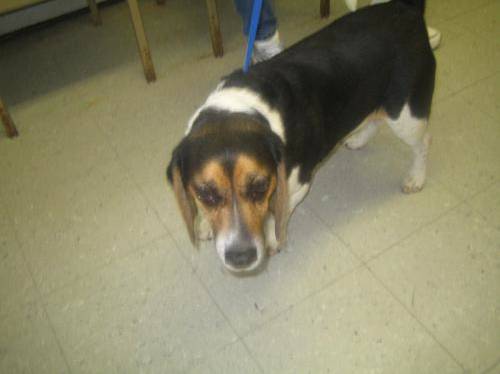
Label: dog